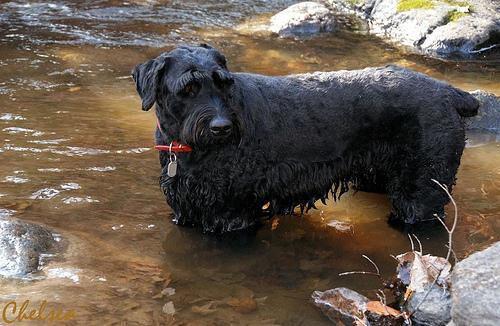
giant_schnauzer